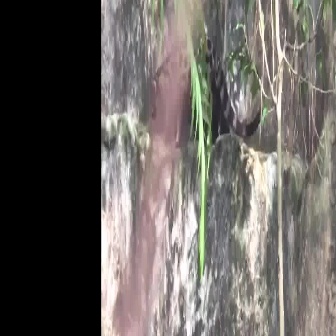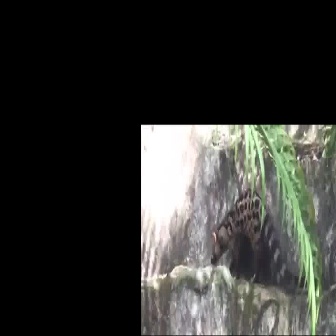
  Please identify the target specified by the bounding box [150,34,263,147] in the first image and locate it in the second image. Return the coordinates in [x_min,y_min,x_max,y_max] format.
Answer: [210,187,311,289]